Gothic belly dance

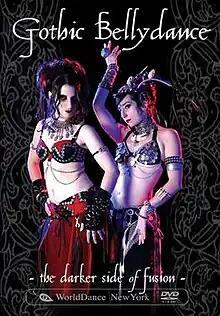
The cover of "Gothic Bellydance" DVD, 2006, World Dance New York, featuring Tempest and Ariellah Aflalo

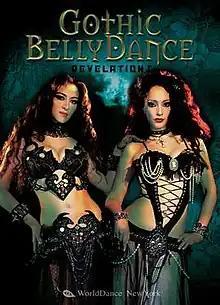
The cover of "Gothic Bellydance - Revelations" DVD, 2007, World Dance New York, featuring Blanca and Jeniviva

Gothic belly dance was born in the US urban centers as a blend of Goth and world music, the movement vocabulary of belly dance and other dance forms, and Gothic fashion and aesthetics. Performing at Gothic-themed events and Goth clubs, dancers started to explore Goth music and adopt costuming styles incorporating Victorian, vampire, dark cabaret, silent-movie vamp, industrial, and other visual themes related to Goth subculture.